James Fellowes (cricketer)

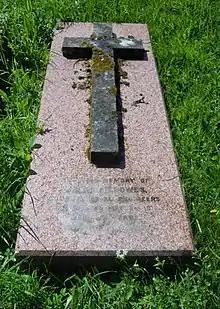
Grave of James Fellowes in the churchyard at Hale, Surrey

James Fellowes (21 August 1841 – 3 May 1916) was an English first-class cricketer, cricket administrator, and an officer in the Royal Engineers. As a first-class cricketer, he was mostly associated with Kent County Cricket Club and Hampshire County Cricket Club. At Hampshire, he was joint-secretary alongside Russell Bencraft from 1883 to 1885, later serving as honorary secretary until 1887. He was an important figure in the relocation of Hampshire from the Antelope Ground to the County Ground in Southampton in 1885.